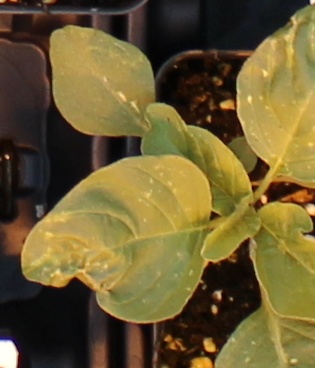
Label: Redroot Pigweed